Ester Fenoll Garcia

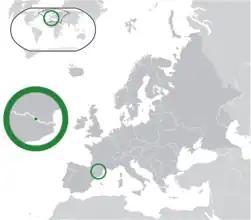
The Principality of Andorra is a microstate located in the Pyrenees mountains south of France and north of Spain.

Fenoll joined the Andorran government in 2011 with her appointment as a permanent member of the Health and Welfare Advisory Council. In April 2015, she moved on to become Secretary of State for Social Affairs of the Government of Andorra.